Belva Ann Lockwood

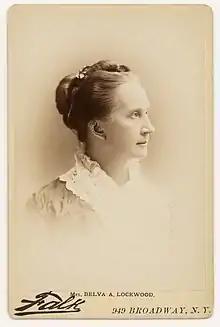
Belva Ann Bennett Lockwood, c. 1880

The District of Columbia Bar admitted her, although several judges told Lockwood they had no confidence in her, a reaction she repeatedly had to overcome. When she tried to gain admission to the Maryland Bar, a judge lectured her and told her that God Himself had determined that women were not equal to men and never could be. When she tried to respond on her own behalf, he said she had no right to speak and had her removed from the courtroom. She also applied to the Court of Claims to represent veterans and their families, but was denied. She applied to the United States Supreme Court bar after having practiced for the minimum three years and secured Albert G. Riddle as sponsor, but her motion was also denied on gender grounds.